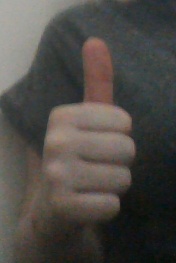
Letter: aleff